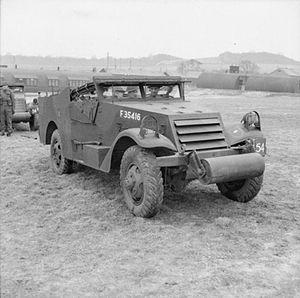
La Guards Armoured Division est une division blindée du Royal Armoured Corps britannique qui prit part à la Seconde Guerre mondiale
Cet article est partiellement ou en totalité issu de l’article de Wikipédia en anglais intitulé « Home front during World War II ».